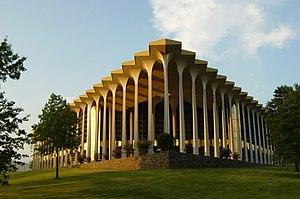
L'architecture futuriste désigne deux types d'architectures bien différents : historiquement c'est un style et une pensée architecturaux appartenant à la mouvance futuriste italienne allant de 1910 jusqu'à la fin de l'ère mussolinienne, mais dans une acception plus générale, c'est un design architectural du XXᵉ siècle et du XIXᵉ siècle dont l'inspiration rappelle des éléments de science-fiction ou des engins spatiaux, sans former une école ou une pensée spécifique.
L'université Oral Roberts est une université chrétienne évangélique américaine privée située à Tulsa. Fondée en 1963, elle porte le nom de l'évangéliste Oral Roberts.